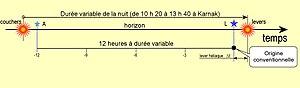
Schéma d'heures décanales.
Les heures archaïques sont des essais de division du jour dans les civilisations de la Haute-Antiquité.